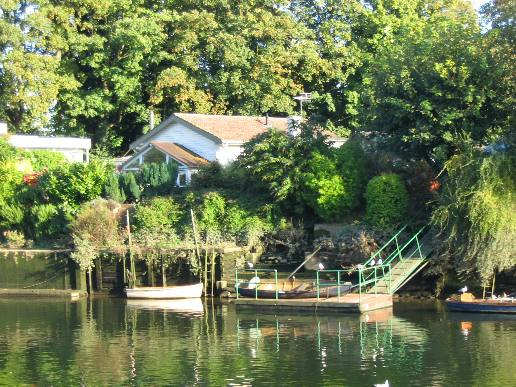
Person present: No